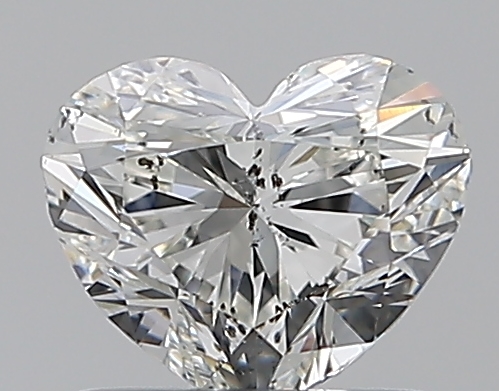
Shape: heart
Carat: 0.7
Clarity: SI2
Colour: G
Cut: EX
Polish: EX
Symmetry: VG
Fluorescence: ST
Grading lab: GIA
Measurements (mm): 5.16 x 6.12 x 3.7